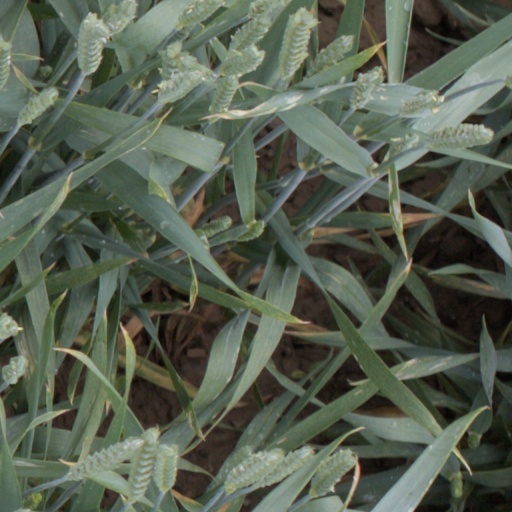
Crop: wheat